Jon Rahm

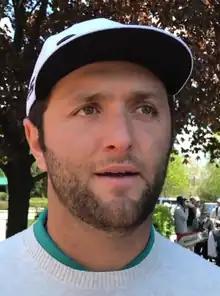
Rahm in 2019

Jon Rahm Rodríguez (born 10 November 1994) is a Spanish professional golfer. He was number one in the World Amateur Golf Ranking for a then record 60 weeks and later became world number one in the Official World Golf Ranking, first achieving that rank after winning the Memorial Tournament in July 2020. In June 2021, Rahm became the first Spanish golfer to win the U.S. Open. In 2023, he won the Masters Tournament, his second major championship. On 7 December 2023, Rahm announced that he was joining LIV Golf. In 2024, he was ranked the world's second highest-paid athlete by "Forbes".